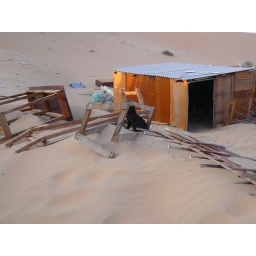
One of a quite a few cats running around the compound